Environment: real
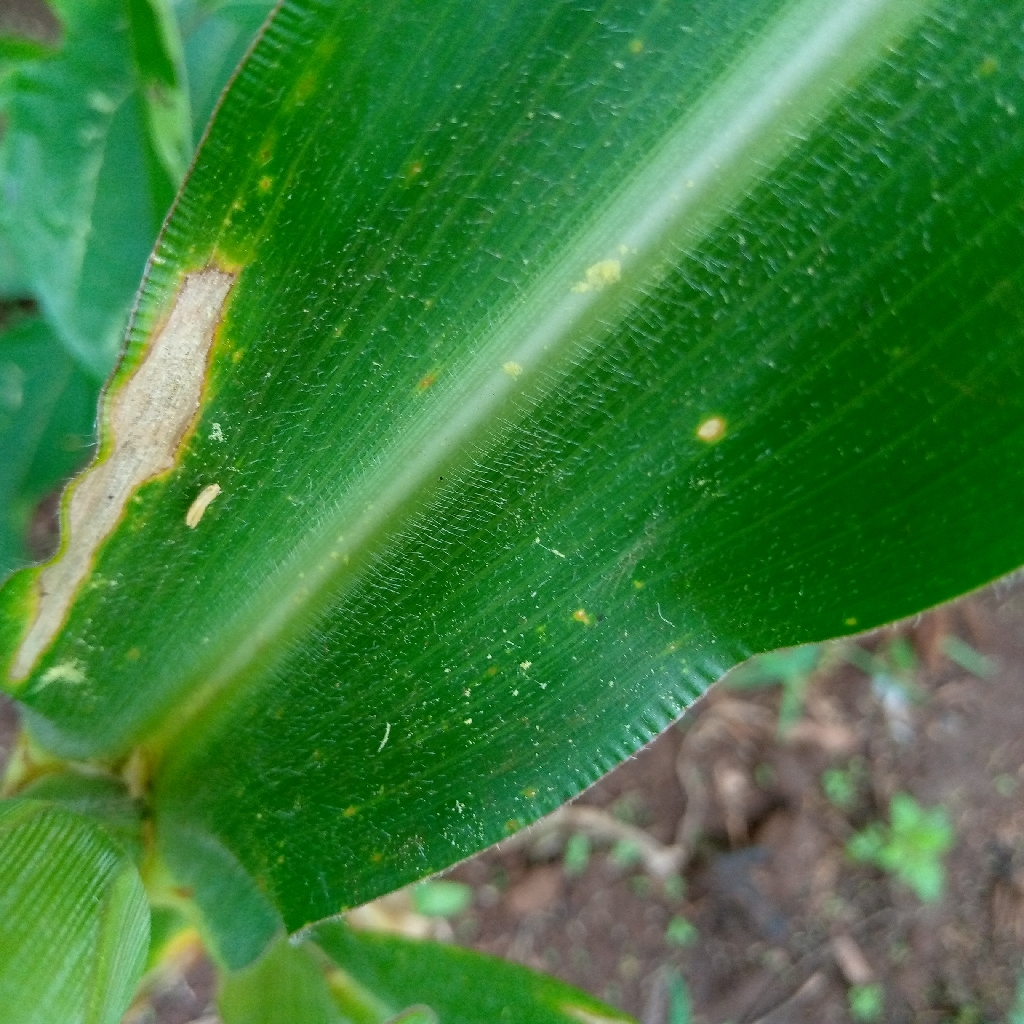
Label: northern_corn_leaf_blight